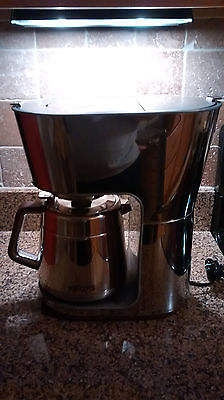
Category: coffee maker